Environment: real
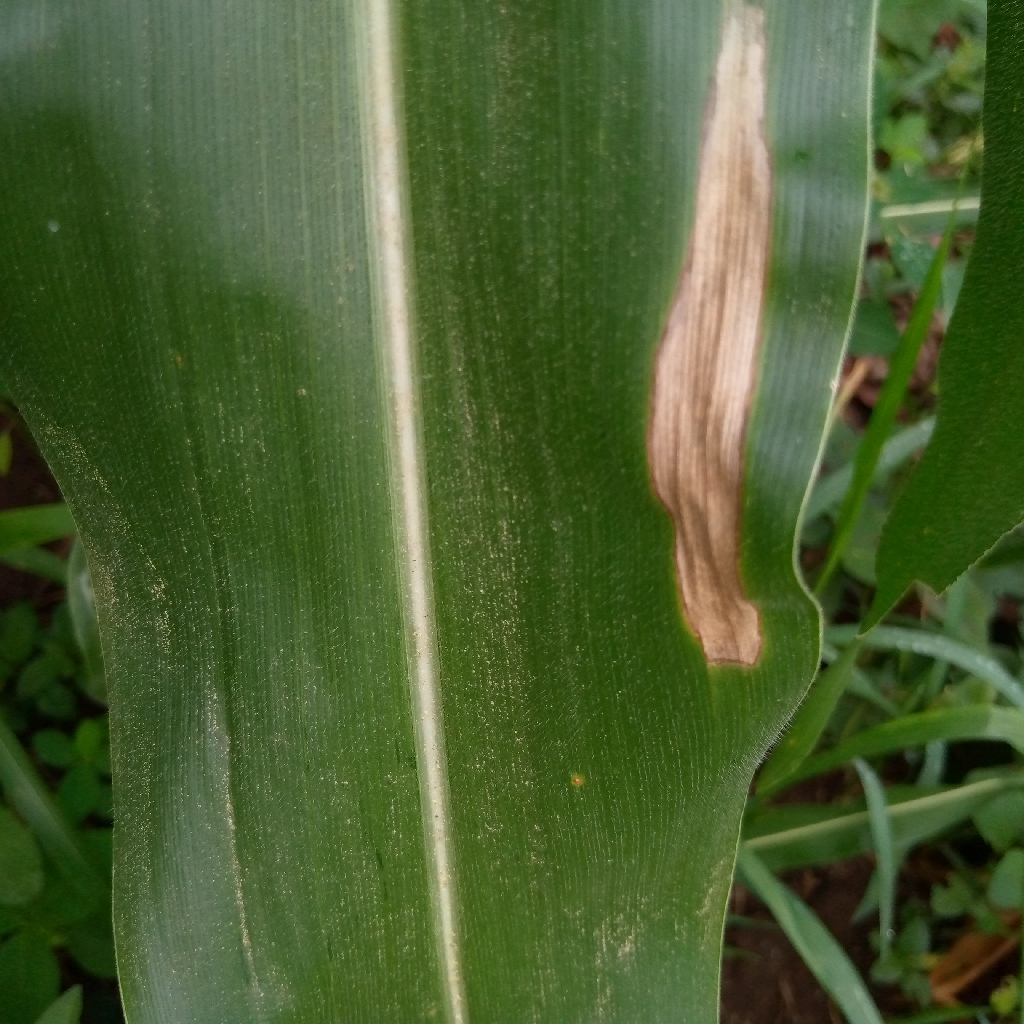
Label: northern_corn_leaf_blight